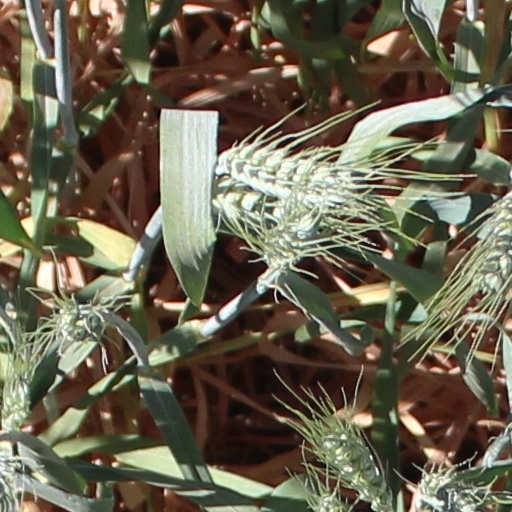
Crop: wheat